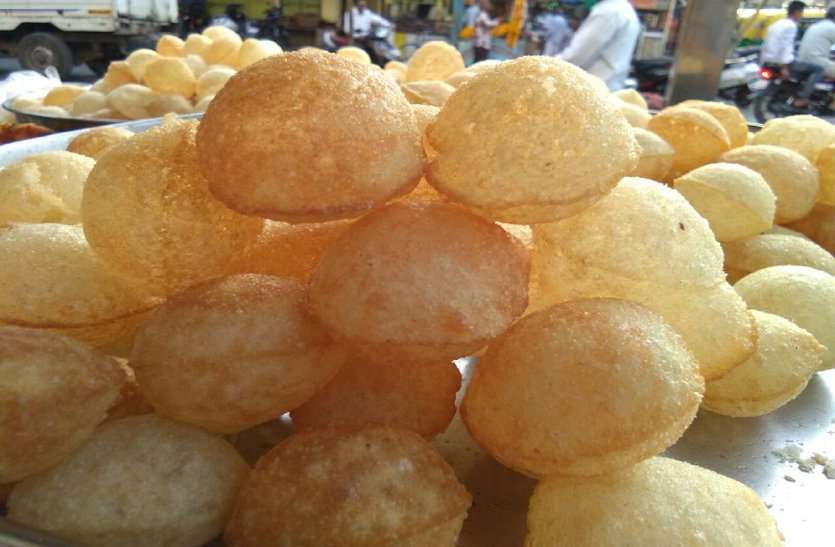
Dish: paani_puri